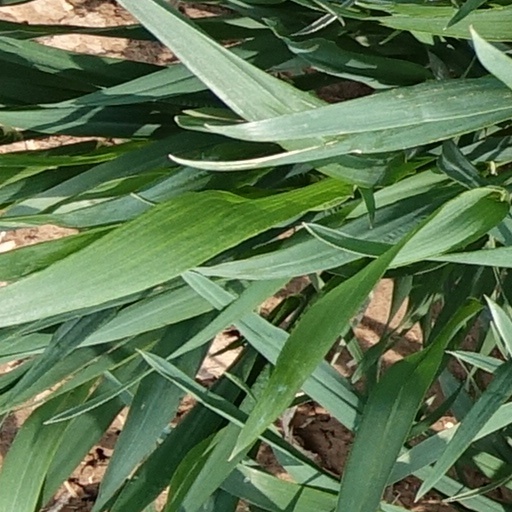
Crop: wheat